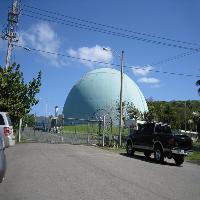
Weather: sun or clear